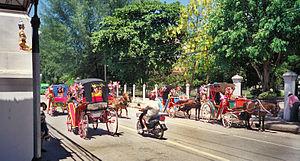
Le poney thaïlandais est l'unique race chevaline de la Thaïlande. D'origine peu claire, il fait partie du groupe des poneys du Sud-Est asiatique. Il sert encore de cheval de traction et de bât, en particulier dans le Nord du pays. Ses effectifs sont très réduits, les croisements ayant beaucoup fait diminuer le nombre de poneys de race pure.
Lampang, parfois nommée Nakhon Lampang, est une ville de la région Nord de la Thaïlande, capitale de la province de Lampang. Elle se trouve à une centaine de km au sud-est de Chiang Mai.